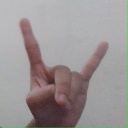
अक्षर: श